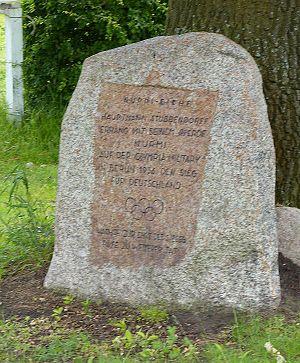
Ludwig Stubbendorf, né le 24 février 1906 à Turloff et mort le 17 août 1941 à Nikonovochi, est un cavalier allemand de concours complet.